Branko Šenoa

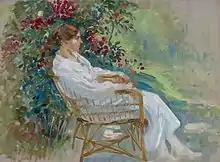
('Female in the Garden', 1918)

He was born in Zagreb, the son of the prominent writer August Šenoa.